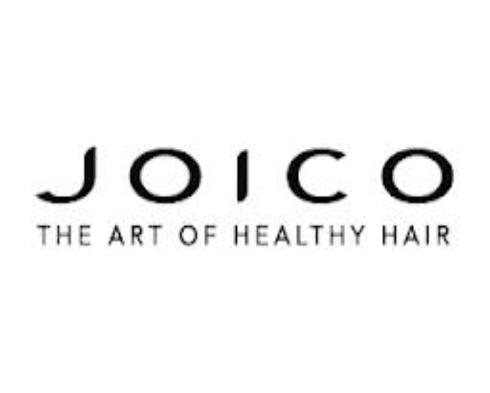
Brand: Joico
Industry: Necessities